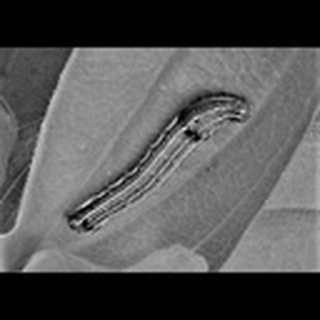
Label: cotton_army_worm